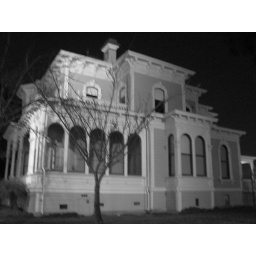
spooky house by the lake